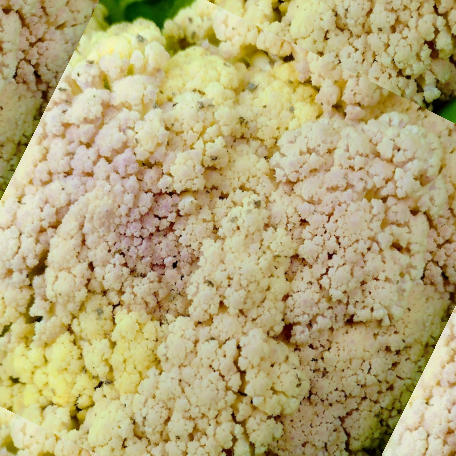
Label: Bacterial spot rot